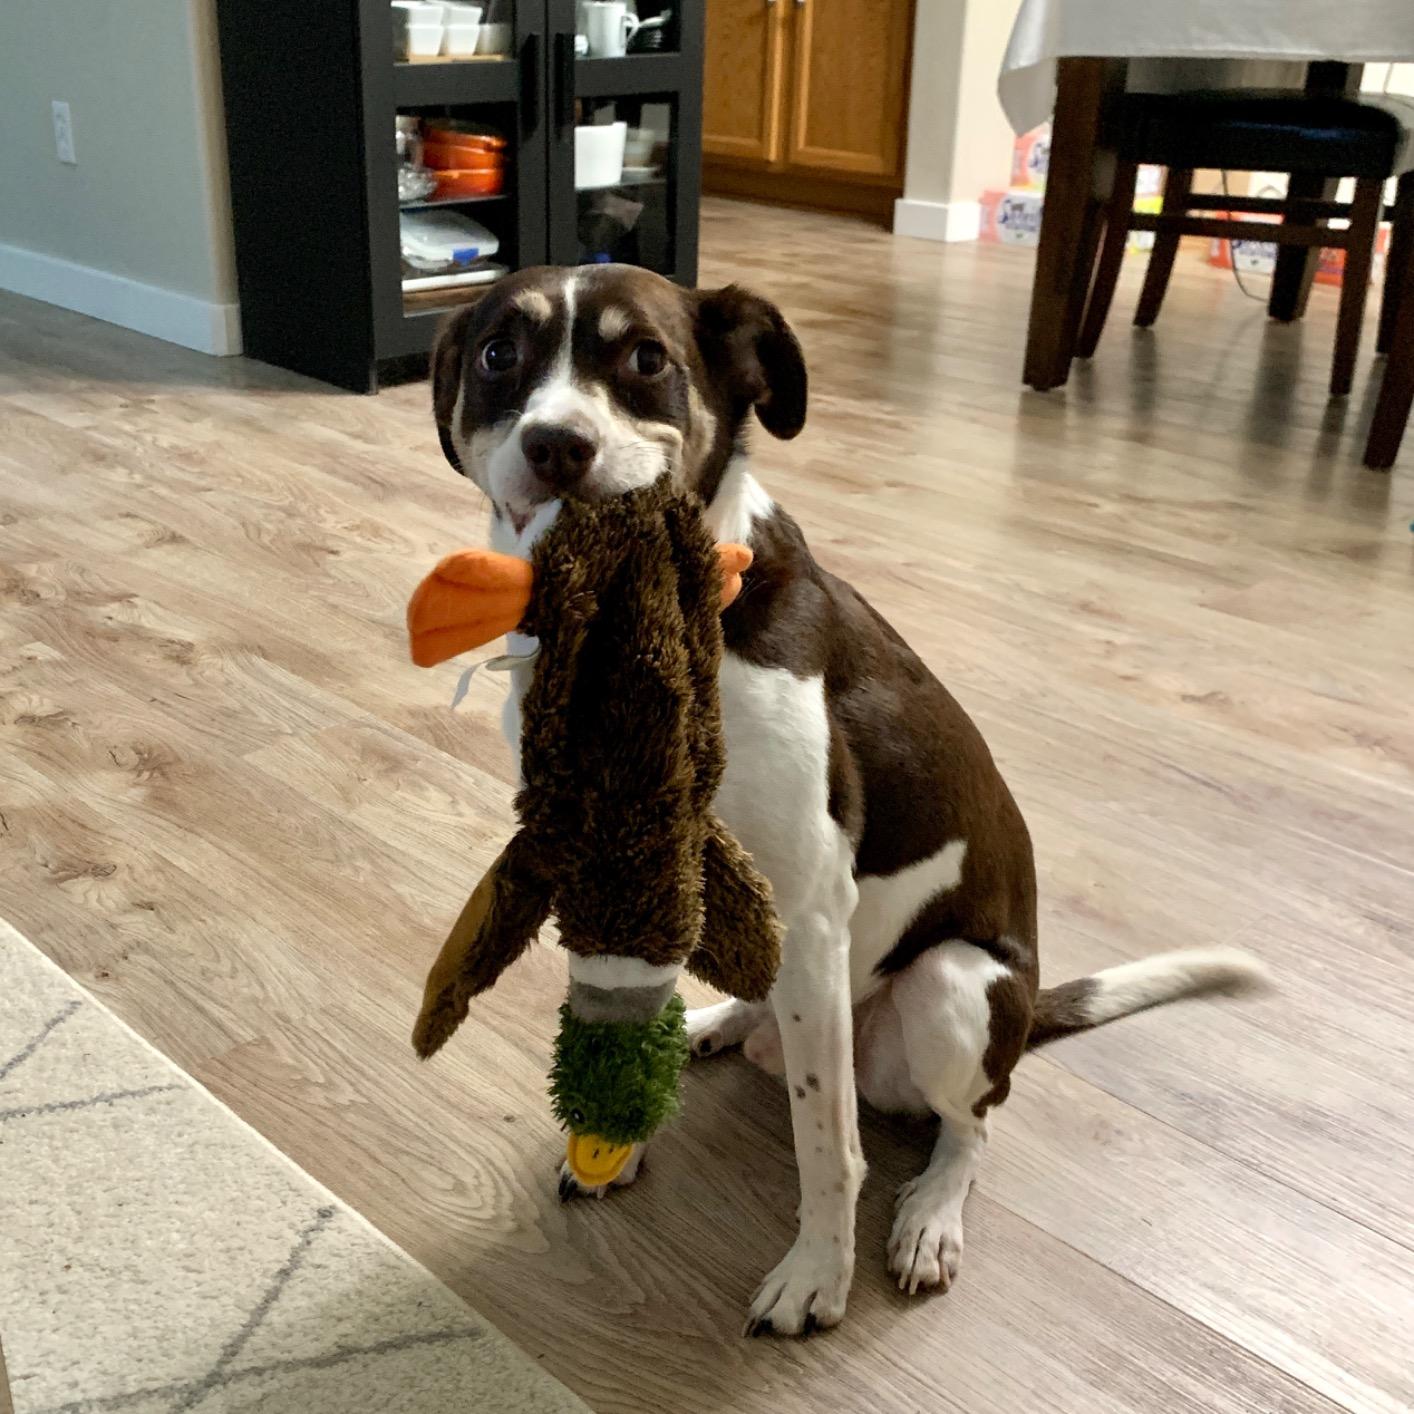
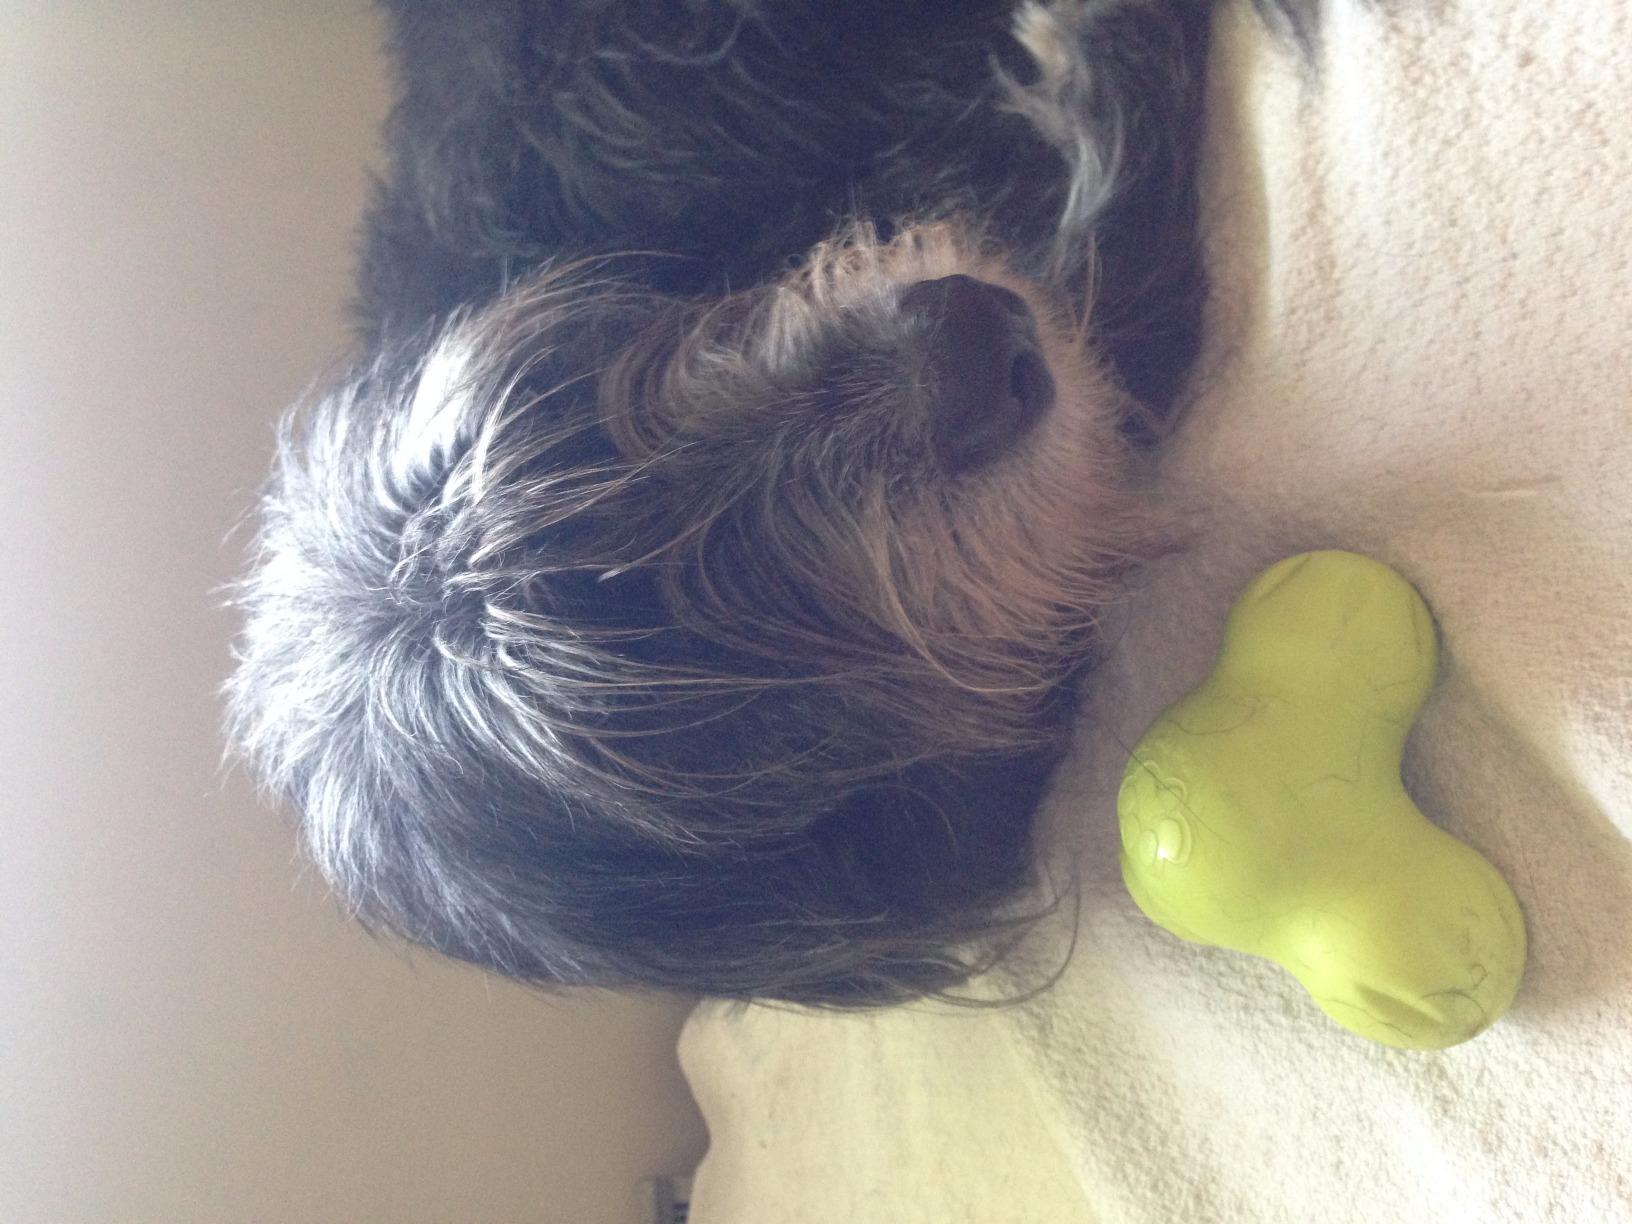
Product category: items_toy
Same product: no